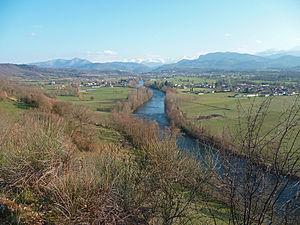
Taurignan-Vieux (Ariège, France)
Taurignan-Vieux est une commune française, située dans le département de l'Ariège en région Occitanie.
Lorp-Sentaraille est une commune française urbaine, située dans le département de l'Ariège en région Occitanie.
Les Petites Pyrénées sont un petit massif pré-pyrénéen partagé entre les départements de l'Ariège et de la Haute-Garonne, en région Occitanie. Terminaison occidentale du massif du Plantaurel dont il partage plusieurs caractéristiques géologiques et géomorphologiques sans présenter pour autant de façon aussi visible le même relief plissé, le massif des Petites Pyrénées propose un paysage de moyennes collines typique du piémont pyrénéen.